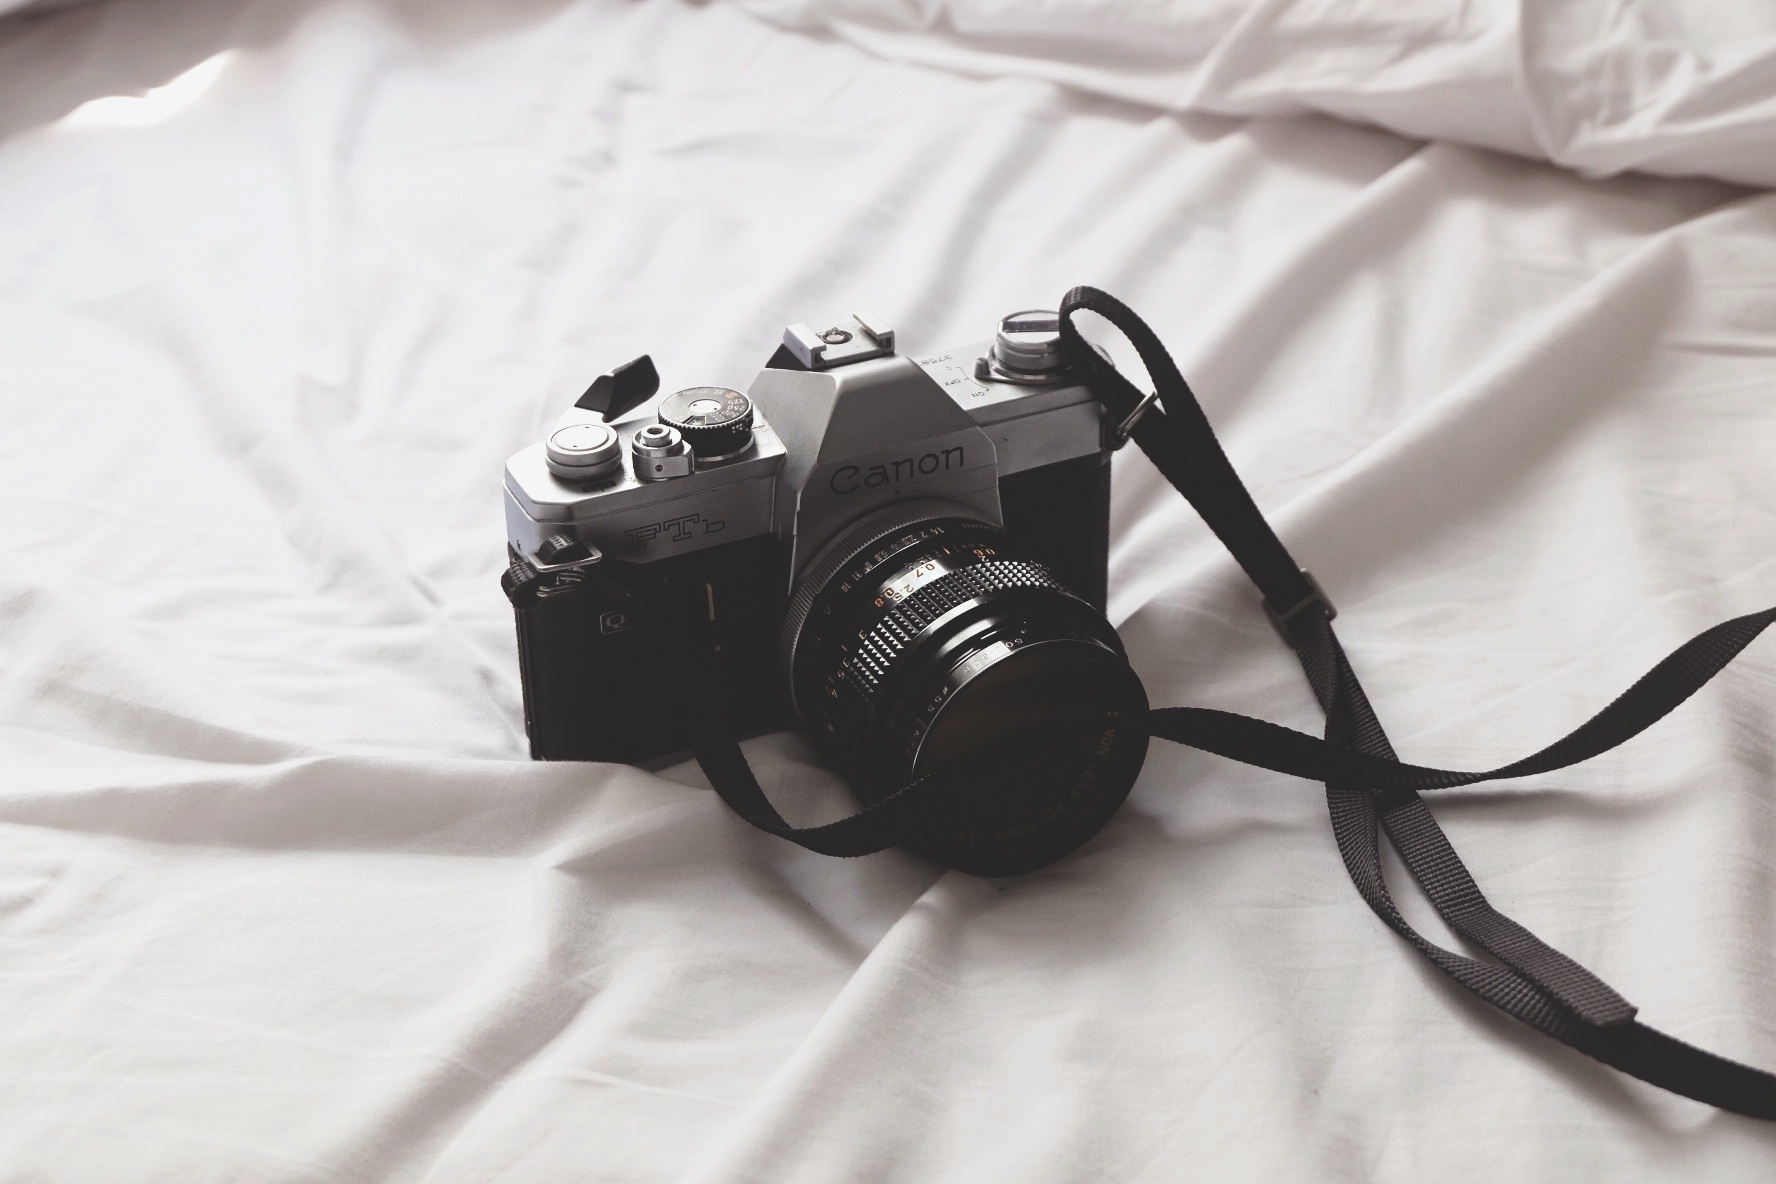
light, white, camera, photography, dslr, machine, professional, headlamp, product, photographic